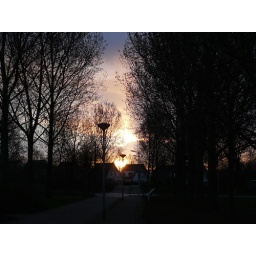
so quiet in the neighbourhood..only birds, cats and newspaper boys